Mr. Bungle

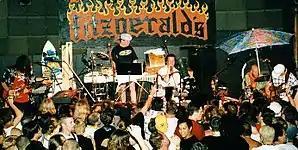
Mr. Bungle live in 1999 during the "California" Tour

Mr. Bungle emerged after its members were kicked out of their respective previous bands. "It was kinda like a merger between two bands," Mike Patton recalled. "One really horrible gothic metal band, which our guitarist and original drummer were in, and one really horrible metal band which did Metallica covers, which is the one Trevor and me came from." Mr. Bungle initially described themselves as a death metal band, but also dabbled in speed metal, thrash metal, and hardcore punk. The members came very close to naming the band Summer Breeze before settling on the name Mr. Bungle. The Mr. Bungle name was inspired by a 1950s propaganda film that they had seen as a segment of "The Pee-wee Herman Show". The members previously used the name to refer to a classmate that they thought to be "a total goober" before adopting it as their band's name.